Minerva Reid

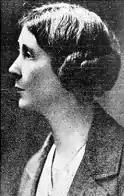

Minerva Ellen Reid (20 October 1871 – 28 April 1957) was a teacher, medical doctor, and politician in Toronto, Ontario, Canada. In 1915, Reid became the chief of surgery at Toronto's Women's College Hospital, making her the first woman to hold such a position in North America.